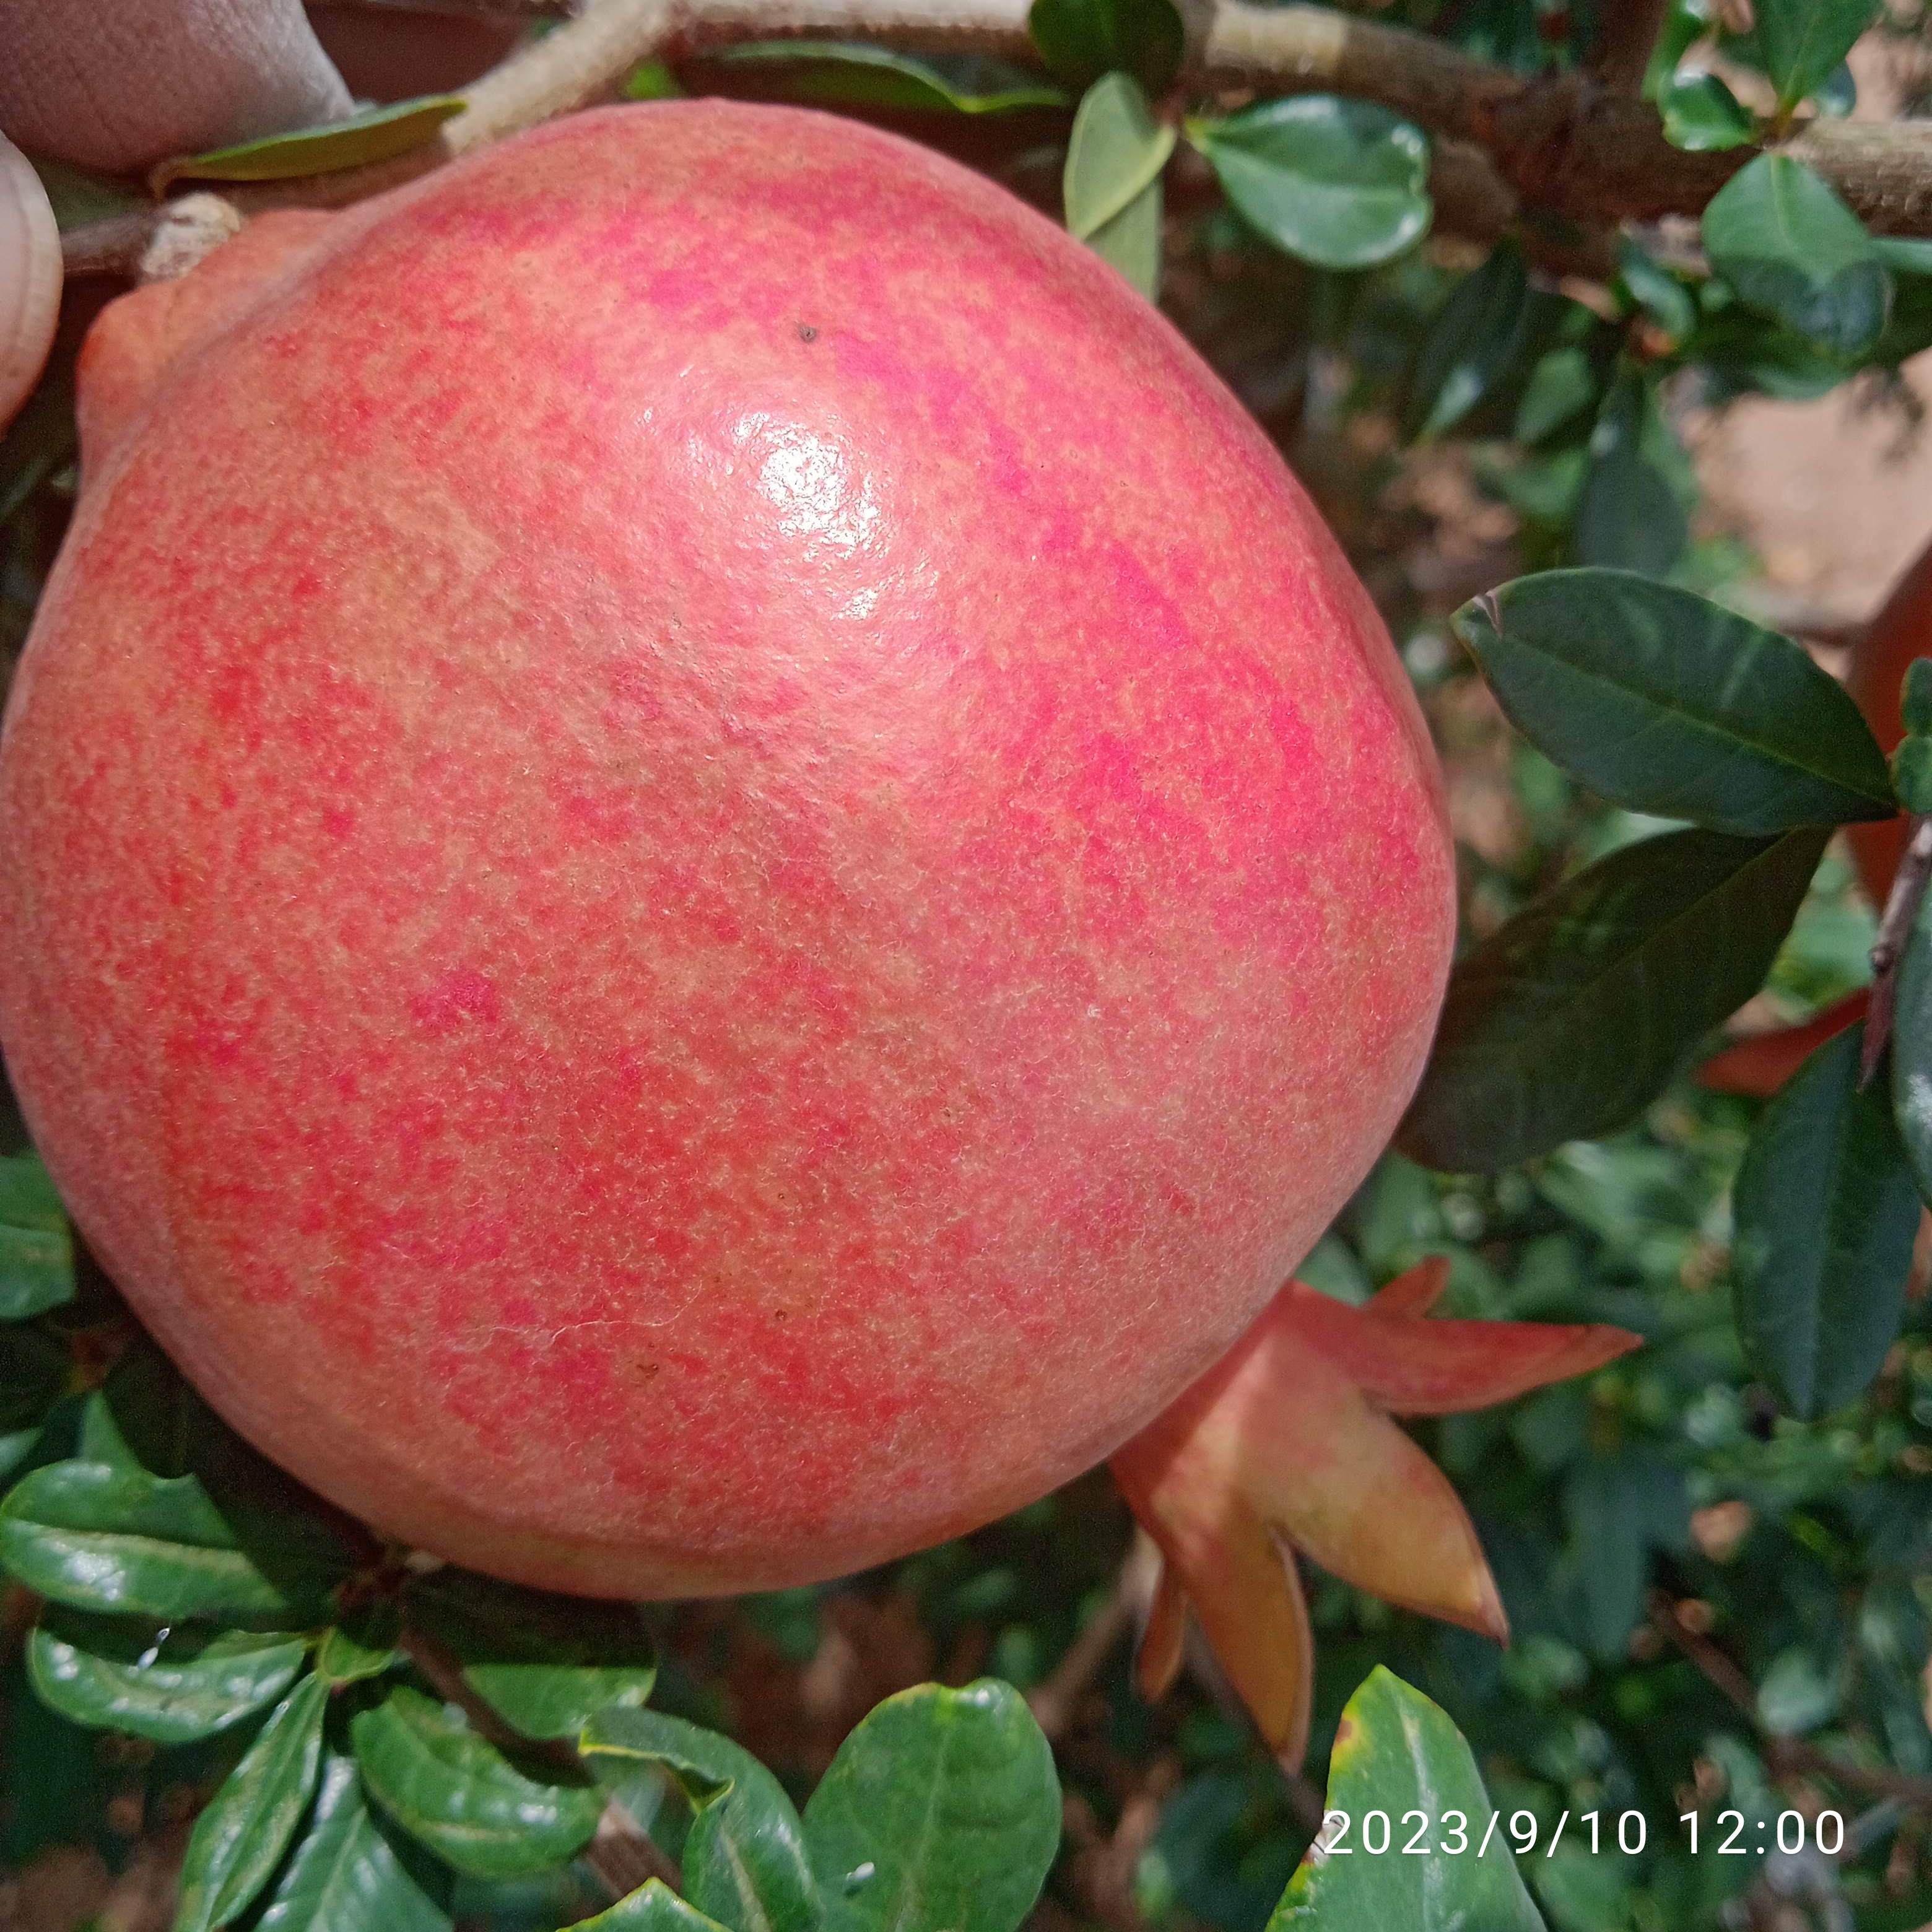
Label: Healthy